Edward Spears

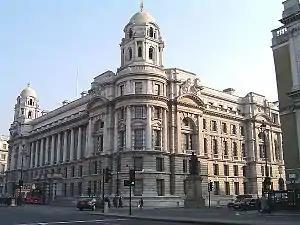
Old War Office Building in London. It was here that Spears worked with French counterparts developing a joint Anglo-French codebook.

In 1903, Spears joined the Kildare Militia, the 3rd Battalion of the Royal Dublin Fusiliers. He acquired the nickname "Monsieur Beaucaire", a reference to the protagonist of a novel by the same name. The nickname remained with him, used by both of his wives, with his first wife often shortening it to "B."